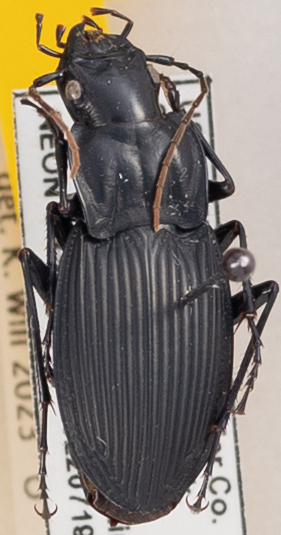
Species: Dicaelus teter
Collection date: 2022-07-19
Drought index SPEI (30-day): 1.13
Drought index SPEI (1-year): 1.13
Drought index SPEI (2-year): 1.45